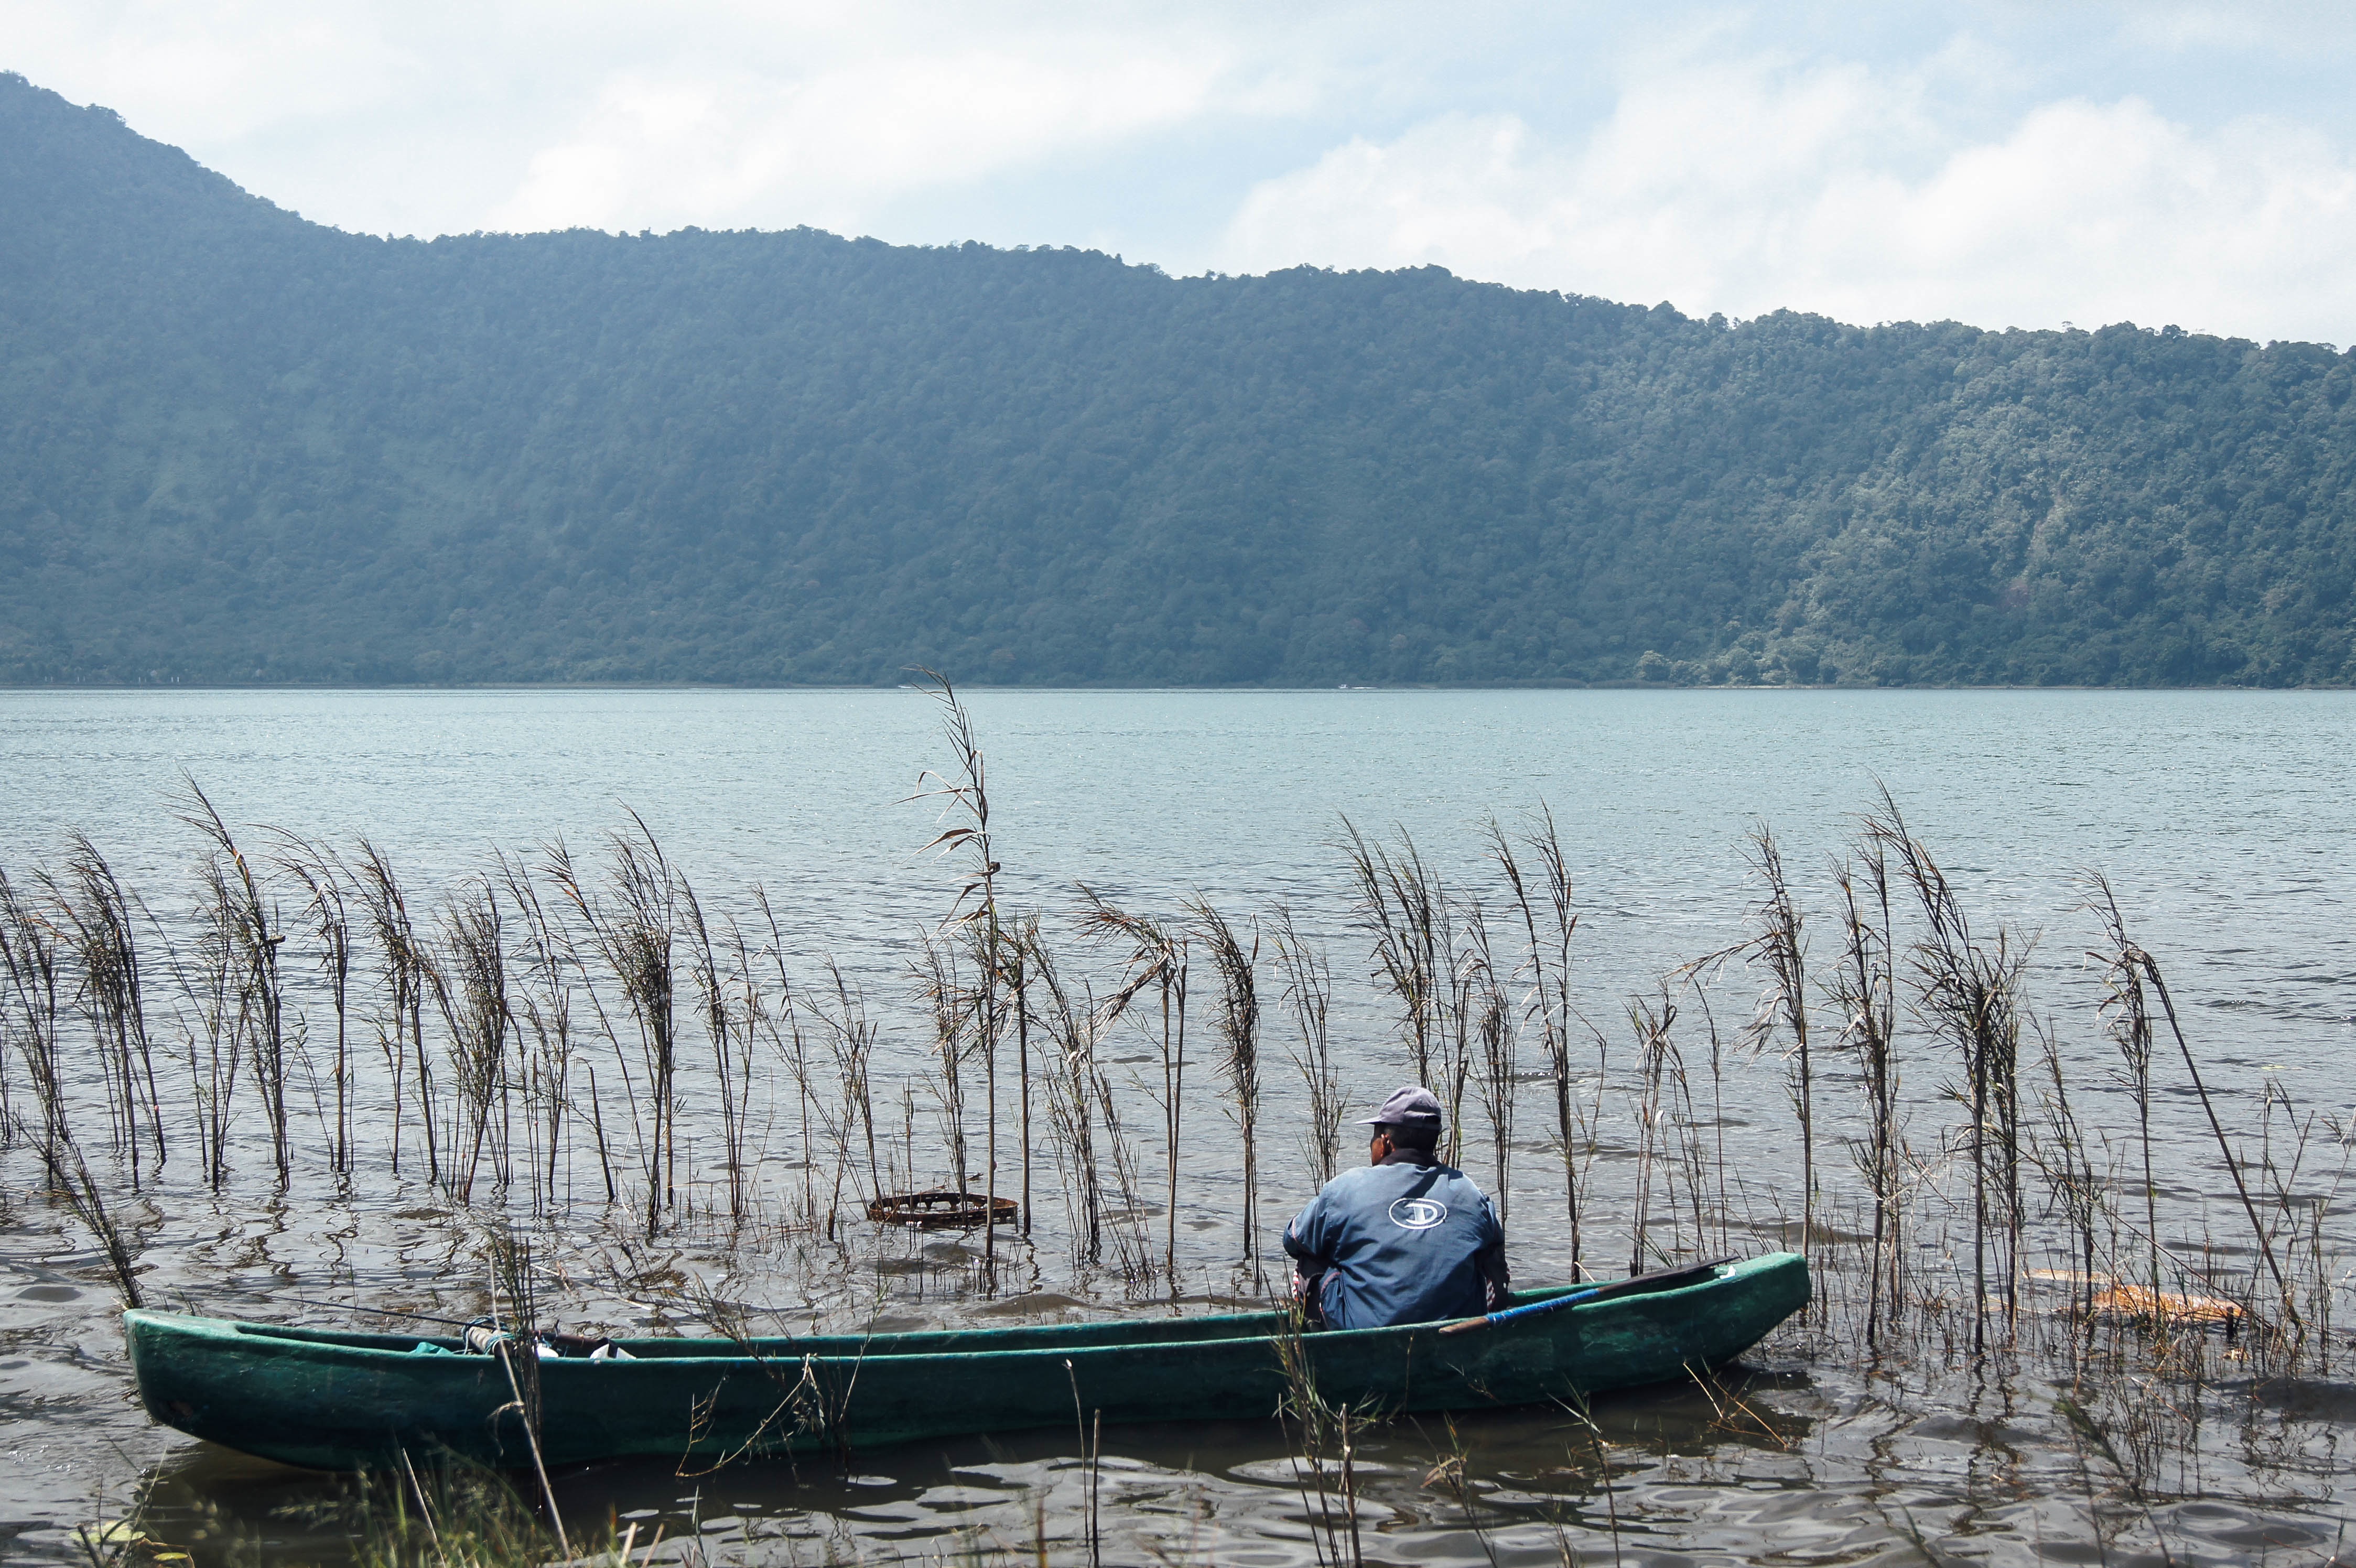
sea, water, boat, lake, river, canoe, vehicle, bay, reservoir, boating, watercraft, loch, watercraft rowing